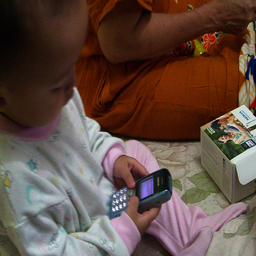
A baby sitting and playing with a cell phone.
Baby playing on mom's brick  cell phone.
two people and the baby is playing with a cellphone
a baby holding and looking down at a cell phone
Toddler plays with a new Nokia cellular telephone.